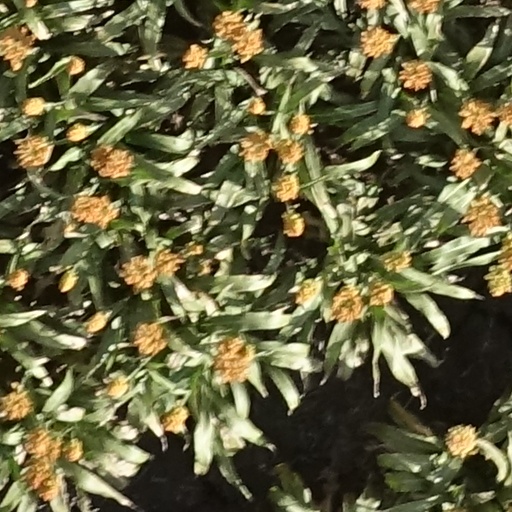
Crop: sorghum